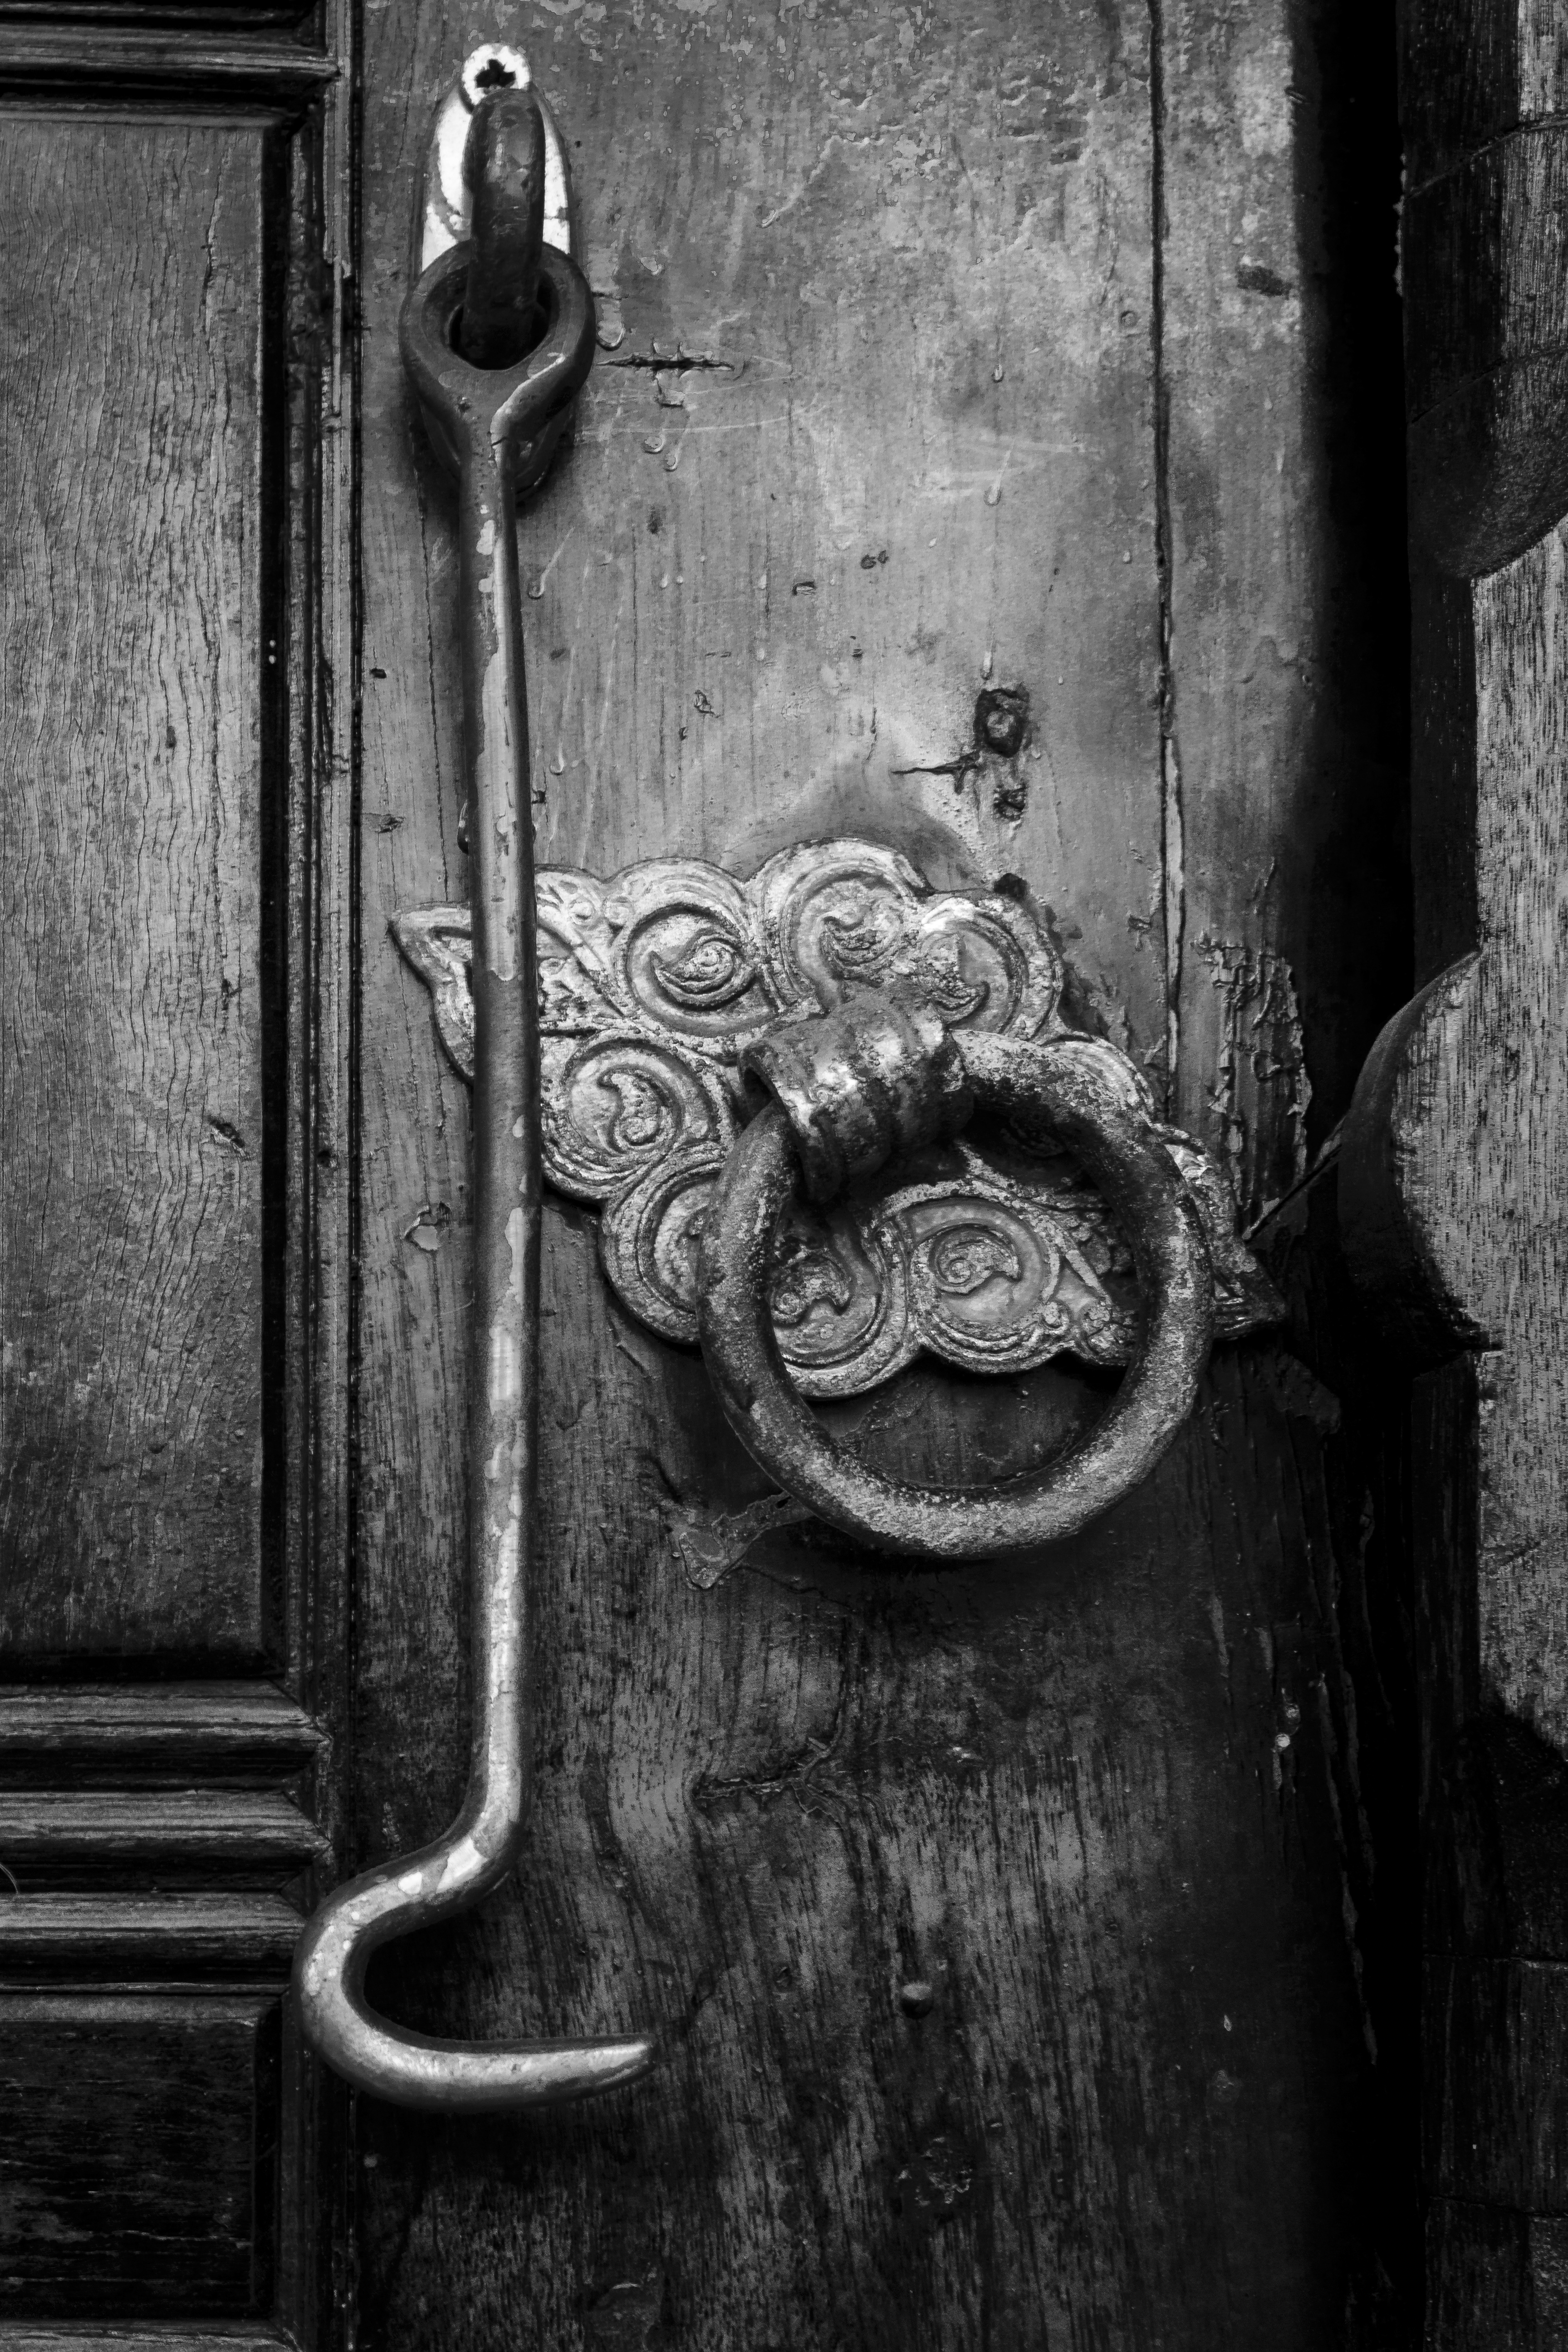
black and white, white, photography, antique, old, statue, key, ancient, darkness, black, monochrome, door, hook, sculpture, art, on, photograph, istanbul, iron, lock, shape, scully, monochrome photography, ancient history